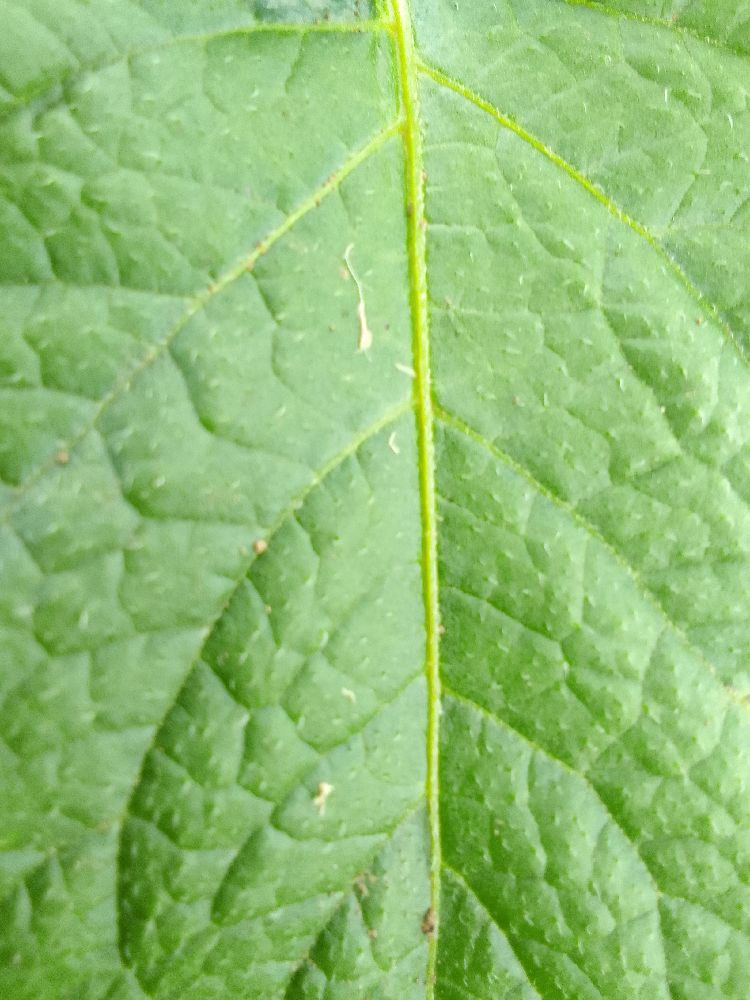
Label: Healthy